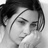
Emotion: sad